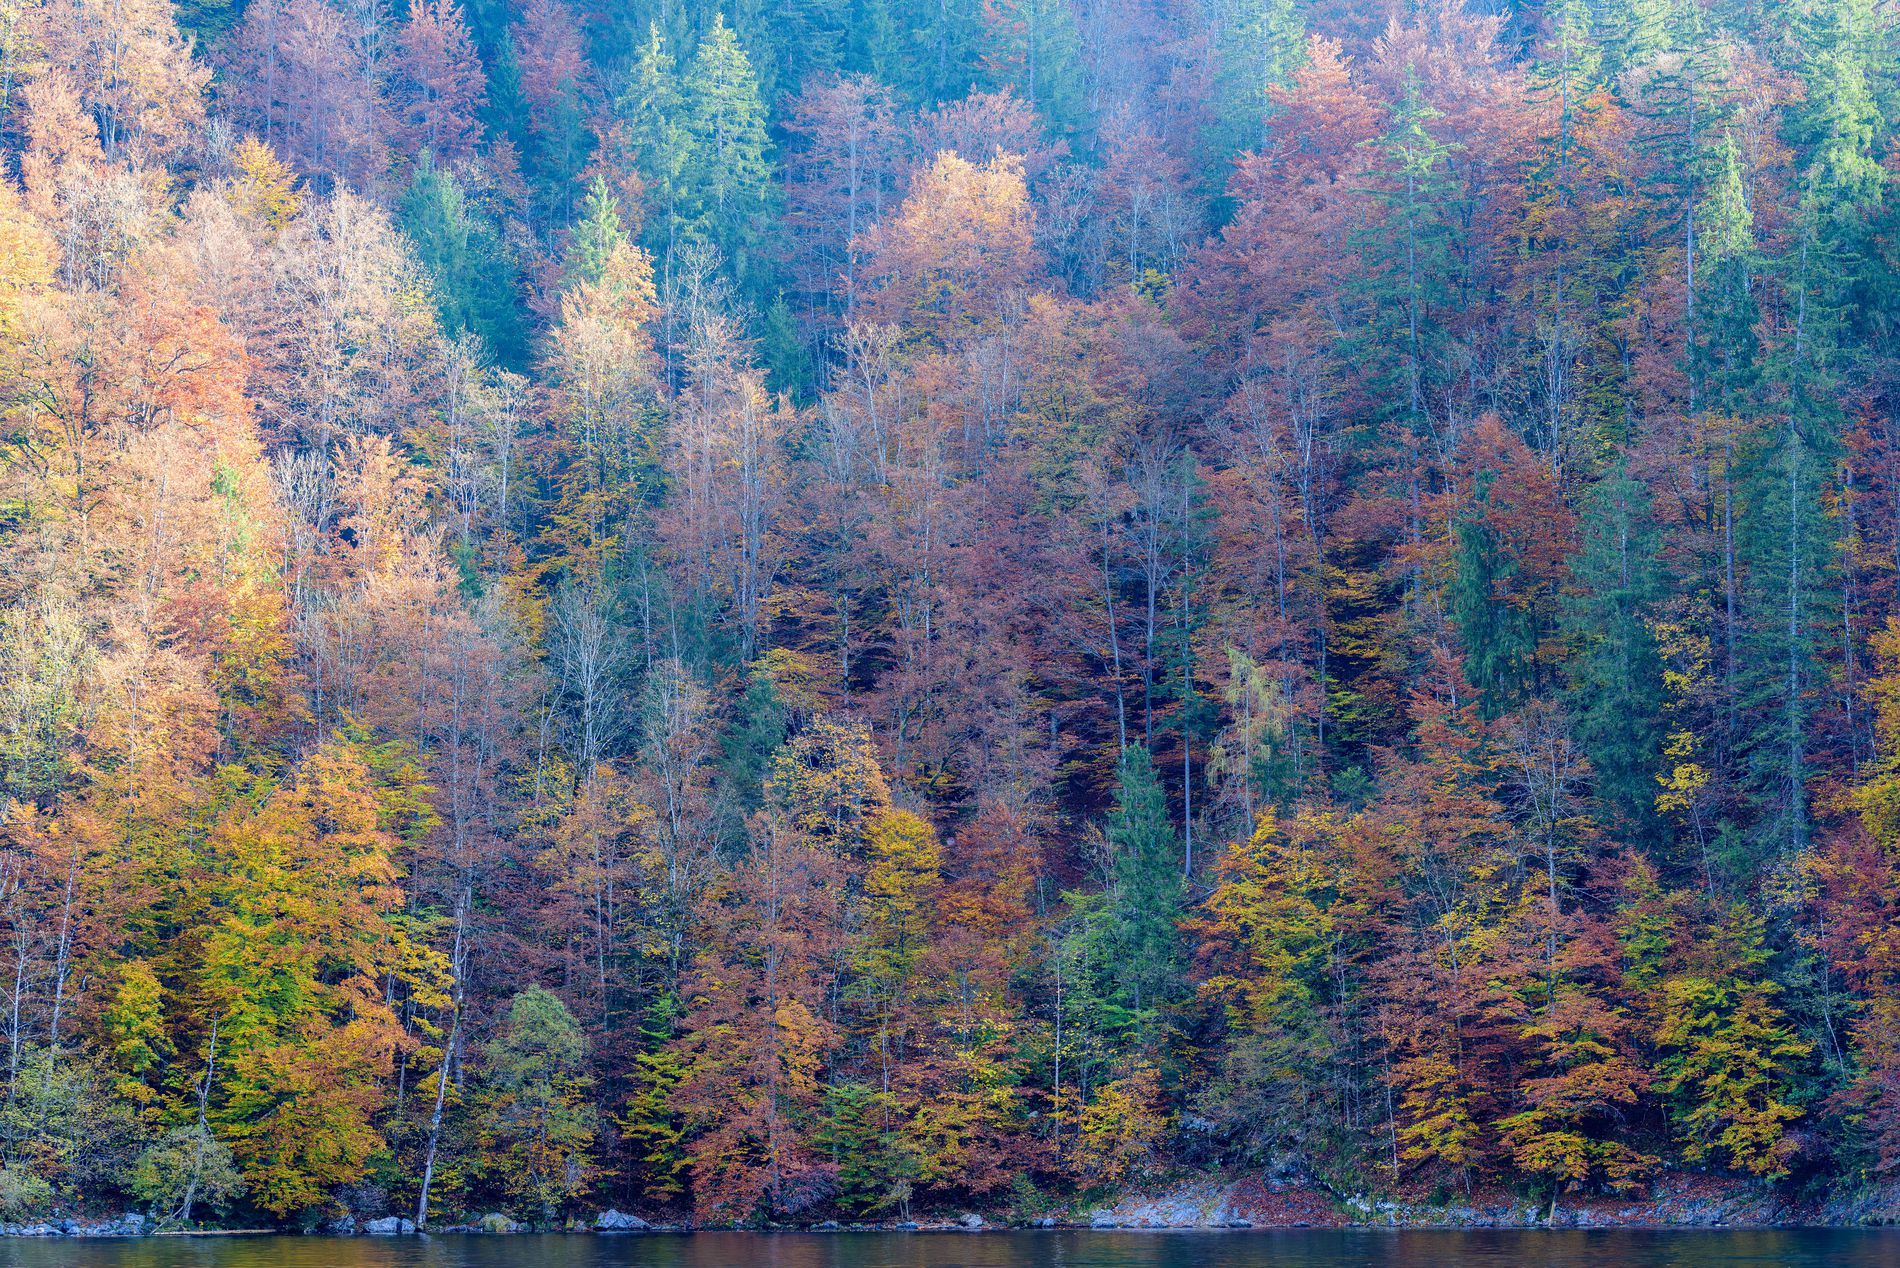
Autumn Forest
A dense forest with trees in autumnal colors reflected in the calm waters below.
From a wide angle, an autumn forest appears in various colors reflected in calm water, creating a picturesque natural atmosphere and a calm and beautiful mood. The color palette includes green, yellow, orange, and brown, with heavenly reflections. The shooting style is panoramic with natural daylight.
Labels: Plant, Tree, Conifer, Fir, Vegetation, Land, Nature, Outdoors, Woodland, Larch, Scenery, Pine, Grove, Wilderness, water
Camera: NIKON CORPORATION NIKON D810
Lens: 105.0 mm f/2.8, Sigma Macro 105mm F2.8 EX DG OS HSM
Aperture: F4
Exposure: 1/200 sec
ISO: 400
Focal length: 105.0 mm